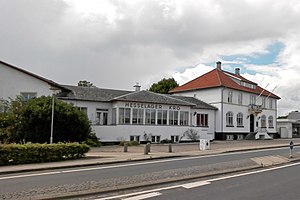
Hesselager
Hesselager Kro
Hesselager er en by på Sydøstfyn med 864 indbyggere, beliggende 19 km syd for Nyborg, 7 km nordvest for Lundeborg og 18 km nordøst for Svendborg. Byen hører til Svendborg Kommune og ligger i Region Syddanmark.